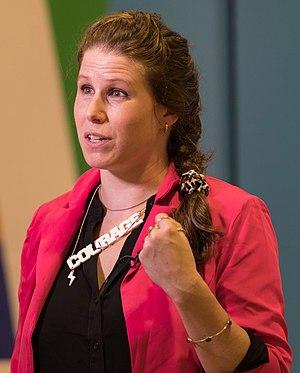
Caroline Emma Criado-Perez, OBE est une militante féministe et journaliste britannique. Sa première campagne, le Women's Room project, est en faveur d'une meilleure représentation des expertes femmes dans les médias. Suite à ce succès, elle s'oppose à la suppression de la seule femme sur les billets de banque britanniques, conduisant la Banque d'Angleterre à annoncer l’apparition du portrait de Jane Austen sur les billets de 10 £ en 2017. Sa dernière campagne la conduit à la poursuite de ses harceleurs sur les réseaux sociaux dont Twitter. Twitter annonce alors des plans pour améliorer ses procédures de plainte. Sa plus récente mobilisation concerne la mise en place d'une statue de femme sur Parliament Square ; la statue de Millicent Fawcett est dévoilée en avril 2018, lors de célébrations du centenaire du droit de vote des femmes au Royaume-Uni.